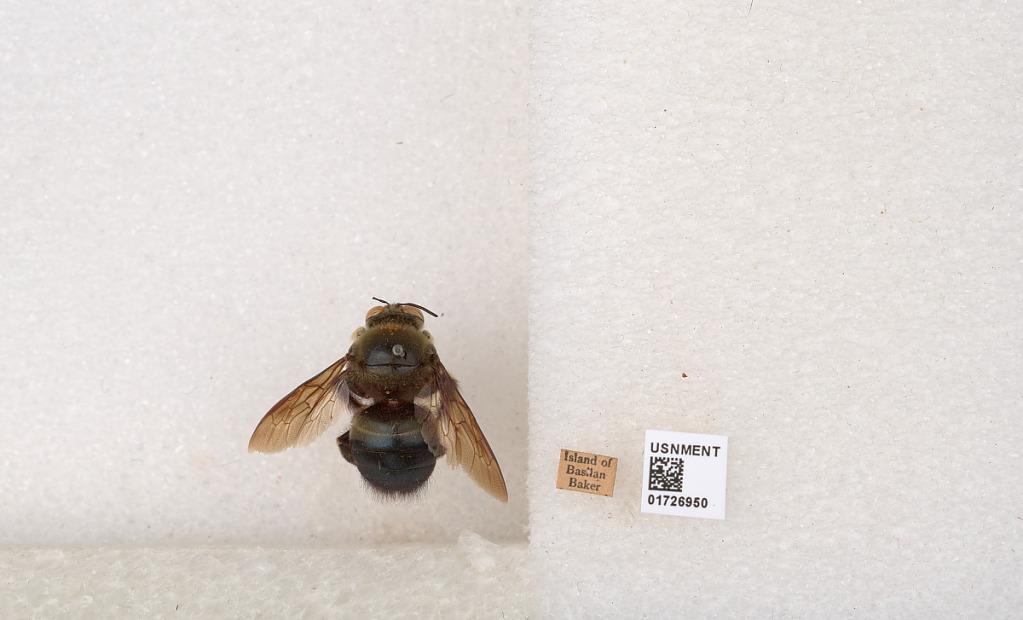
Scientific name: Xylocopa (Zonohirsuta) fuliginata Pérez
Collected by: Baker
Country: Philippines
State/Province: Autonomous Region in Muslim Mindanao
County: Basilan
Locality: Island of Basilan